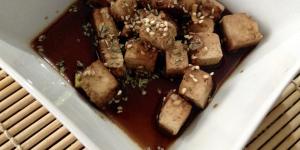
tofu marinado en salsa de soja